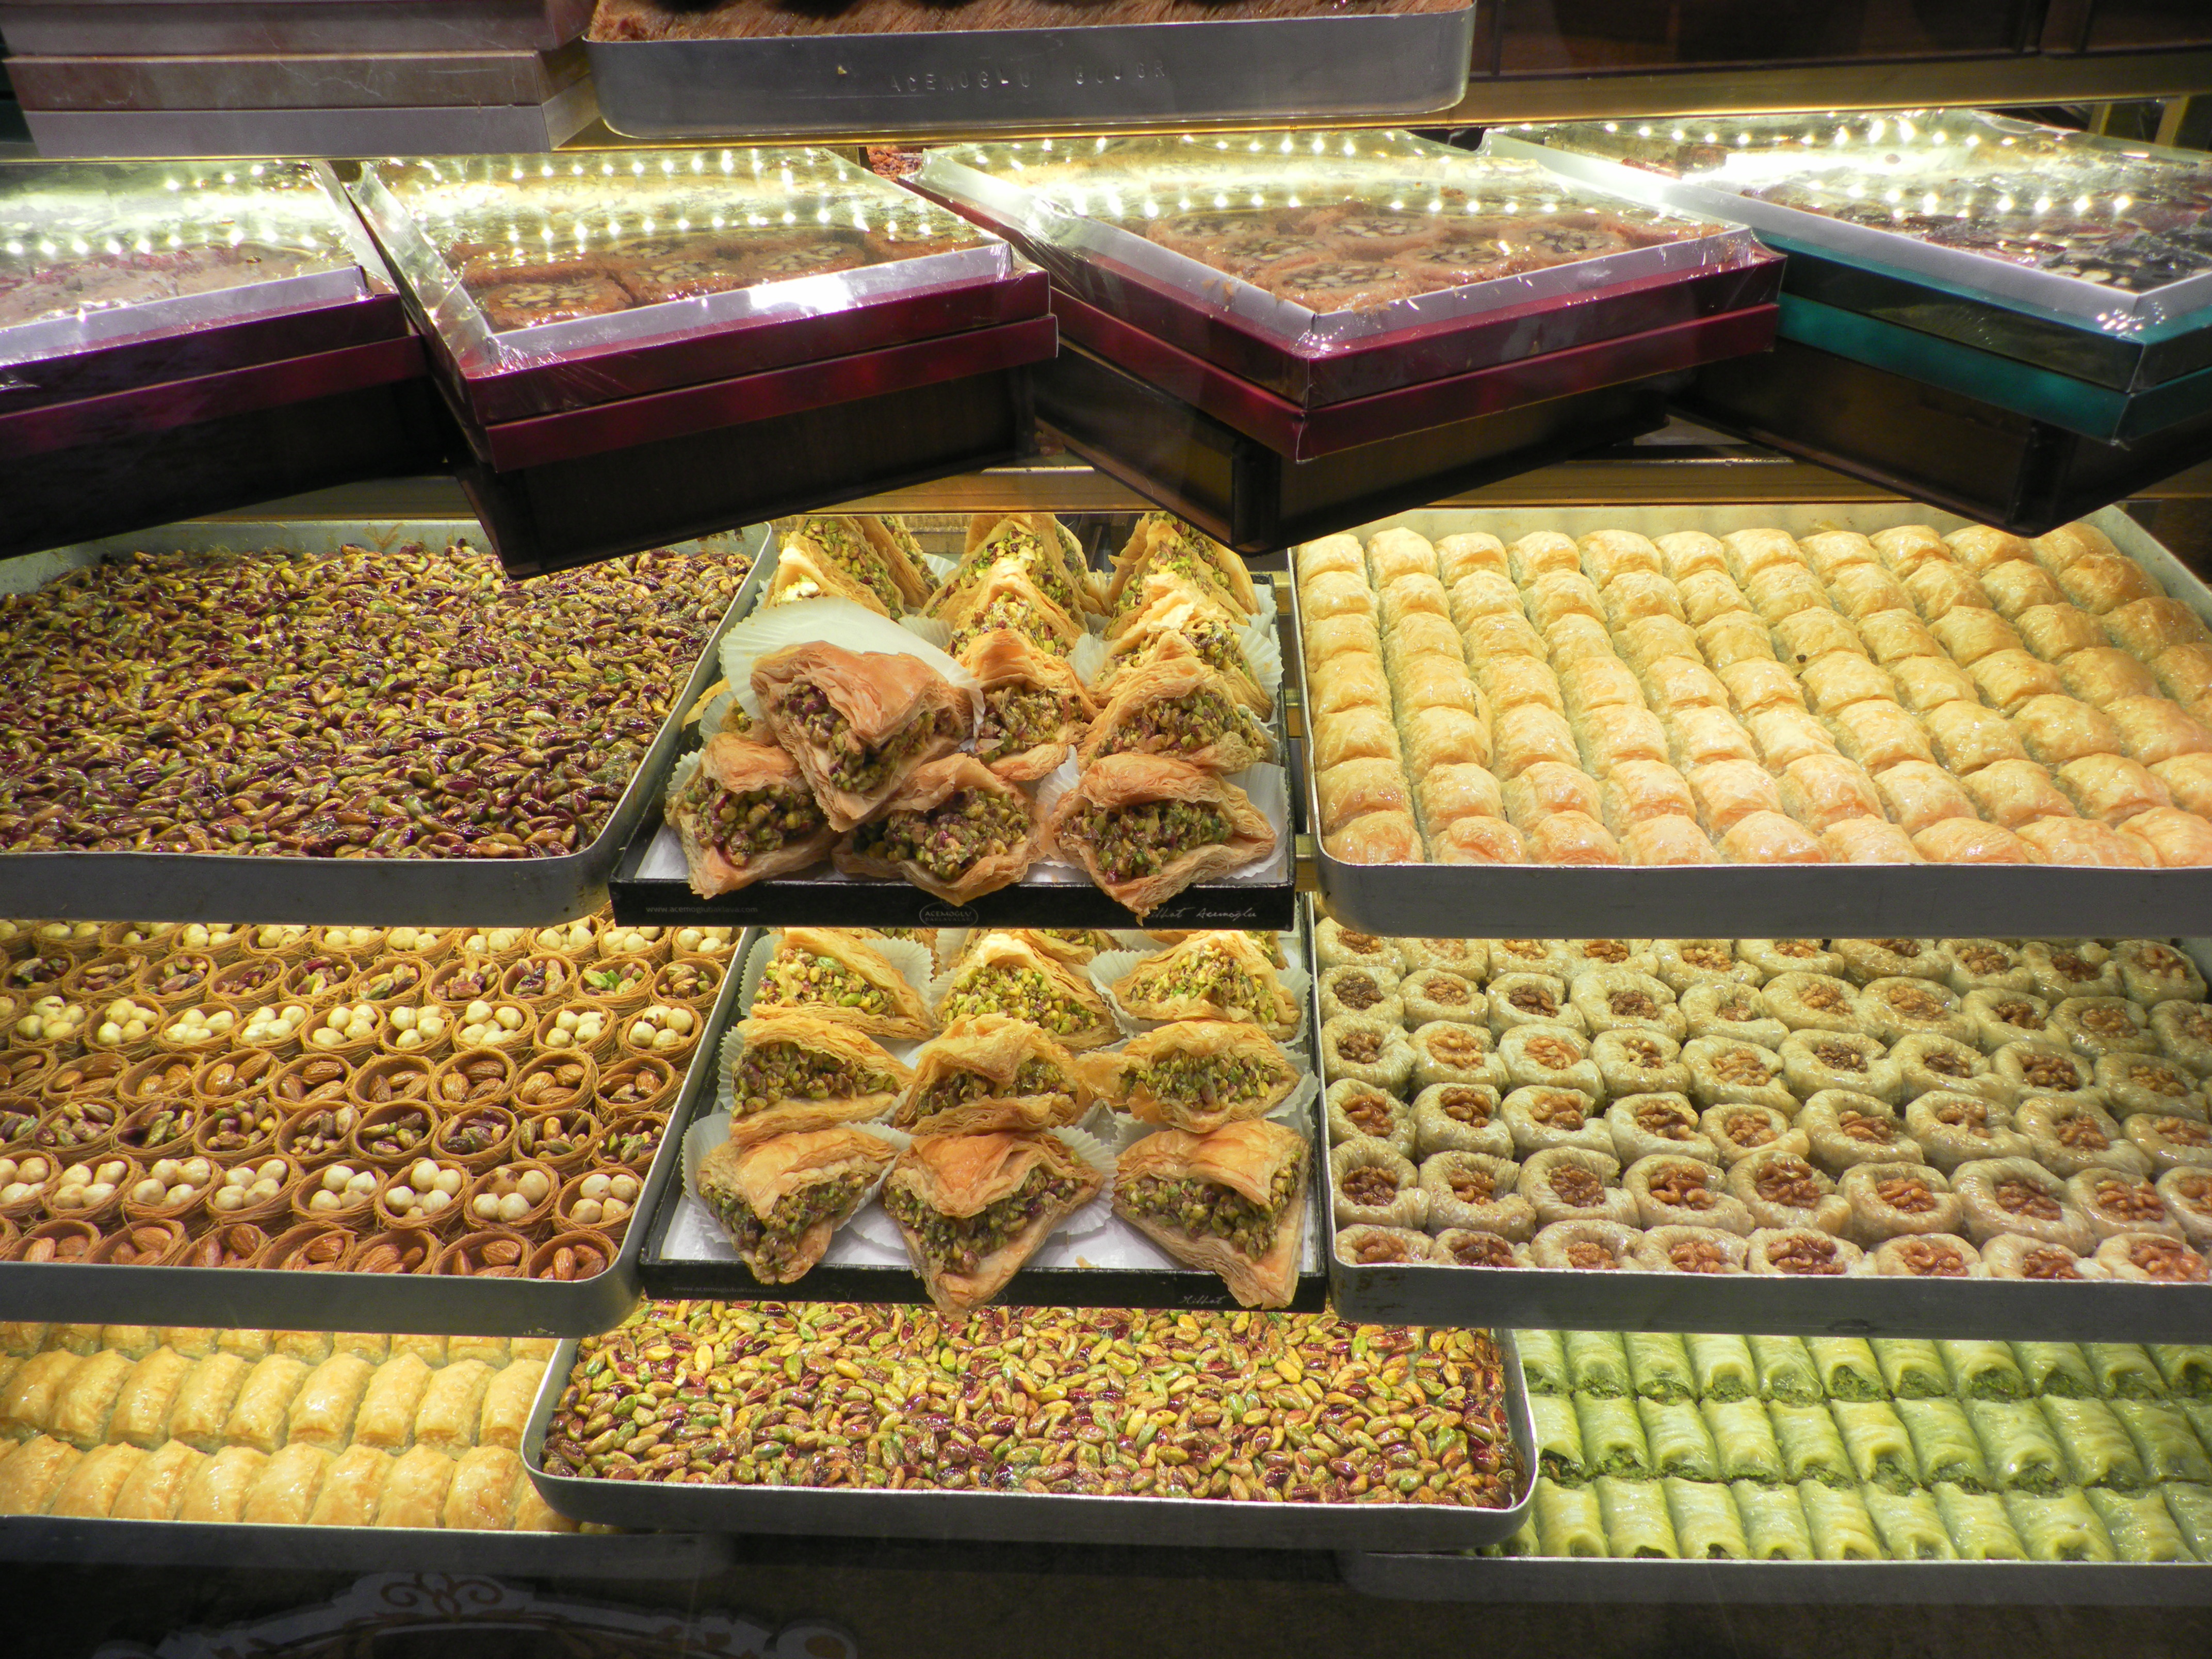
desert, honey, dish, meal, food, produce, dessert, pastry, bakery, buffet, sweets, turkey, supermarket, grocery store, walnuts, patisserie, grand bazaar, turkish sweets